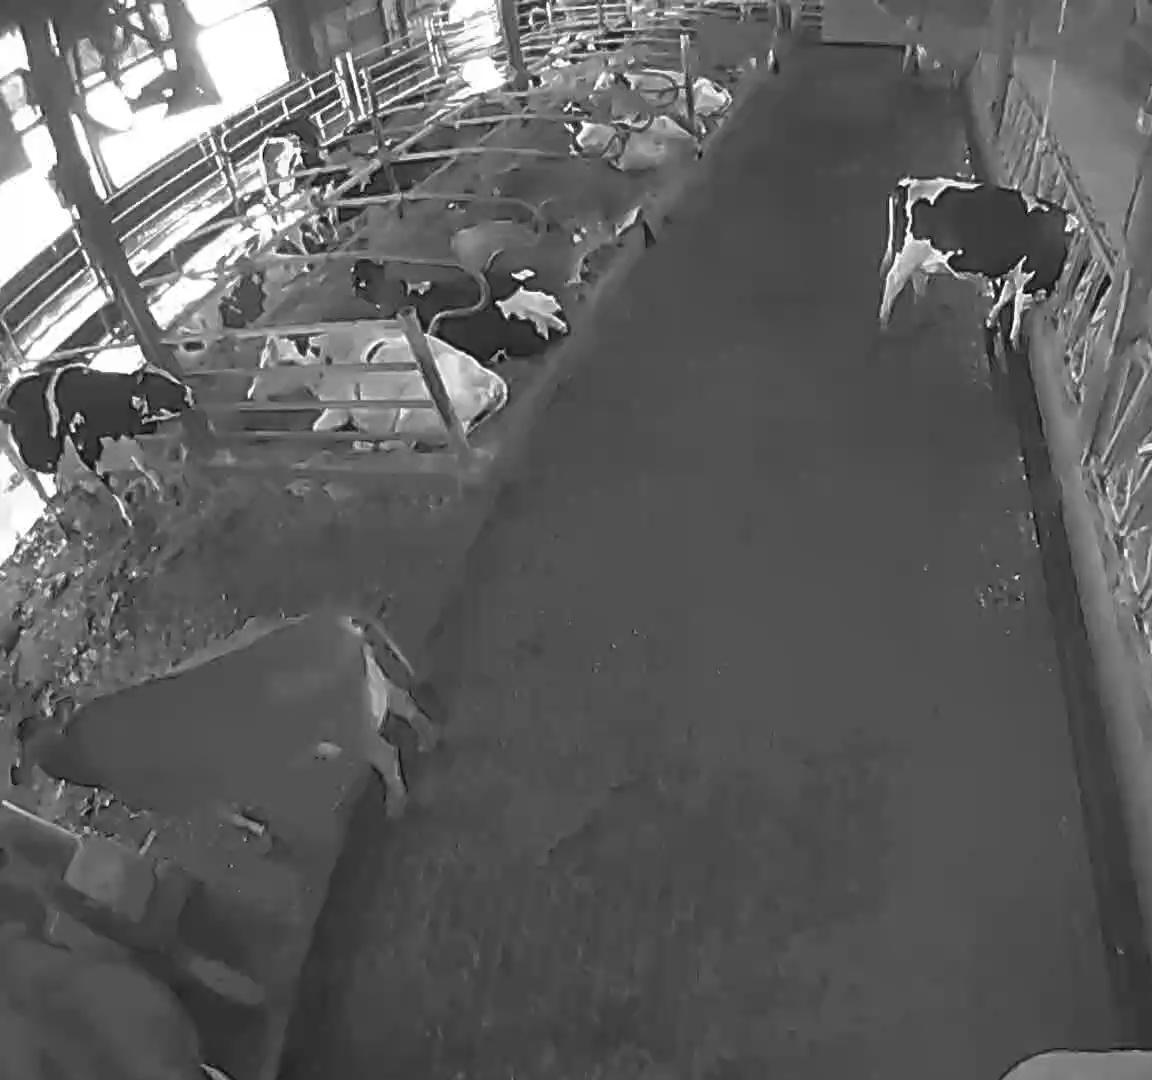
Number of cows: 13